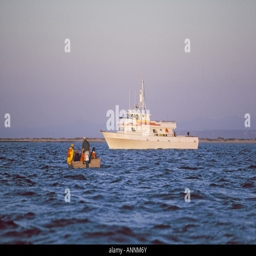
a whale watching boat on the coast